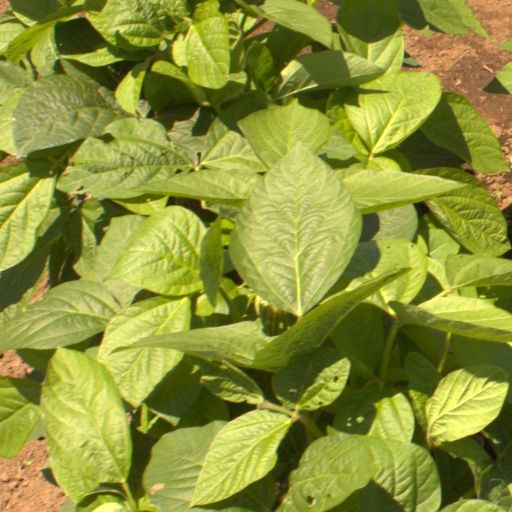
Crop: soybean